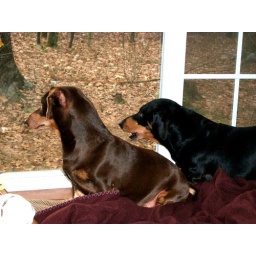
These boys like to sit at the window and bark at all the little furries running around outside.